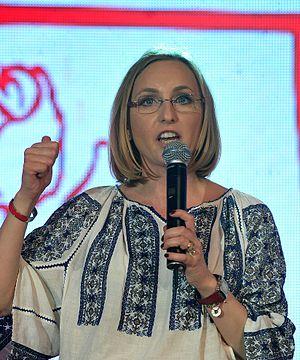
Gabriela Szabó, née le 14 novembre 1975 à Bistrița, est une ancienne athlète roumaine, coureuse de fond et demi-fond. Elle a ensuite entamé une carrière politique.